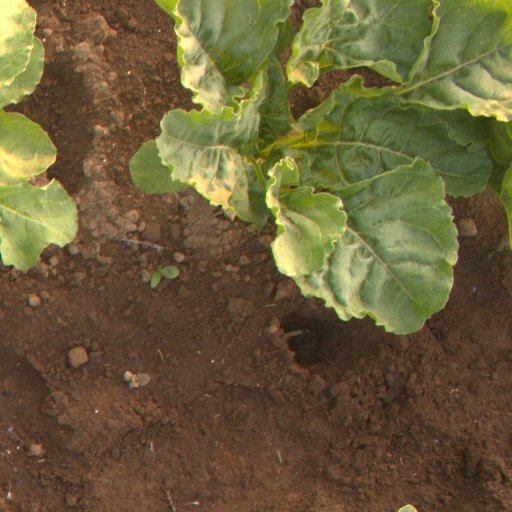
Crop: sugar beet